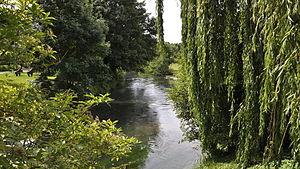
La Saâne à Longueil
La Saâne est un fleuve côtier français, dans le département de la Seine-Maritime, en région Normandie, qui se jette dans la Manche.